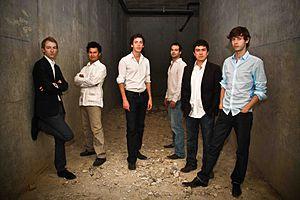
Membres fondateurs de l'ensemble musical «
Le Balcon est un orchestre français. Depuis sa création en 2008, il est basé à Paris.